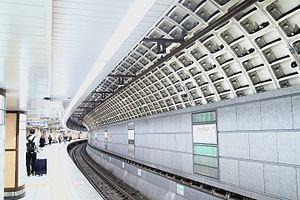
Kokkai-gijidōmae est une station du métro de Tokyo sur les lignes Marunouchi et Chiyoda dans l'arrondissement de Chiyoda à Tokyo. Elle est exploitée par le Tokyo Metro.